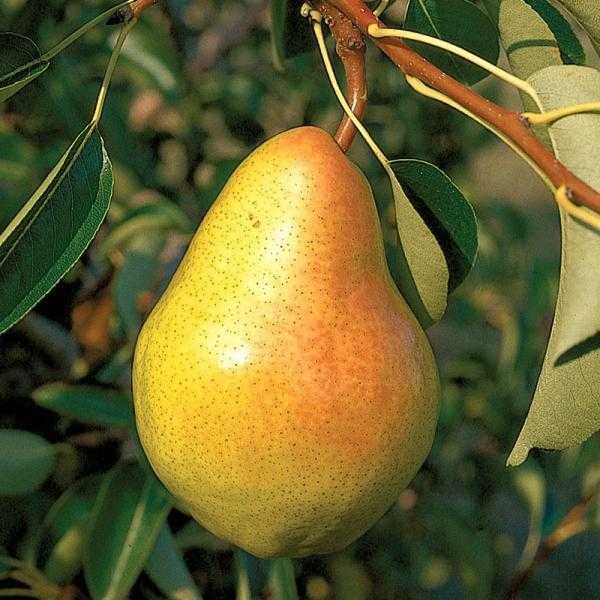
Label: Pear